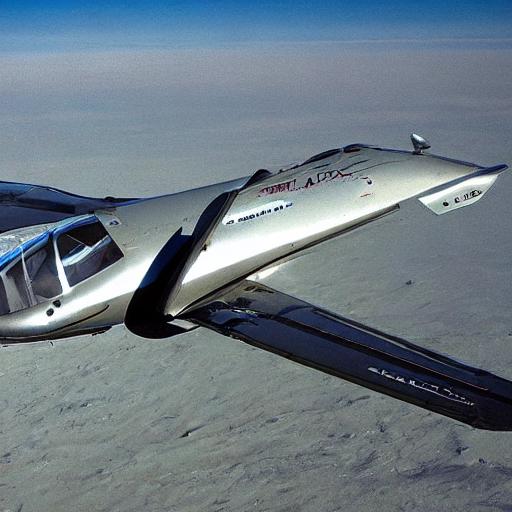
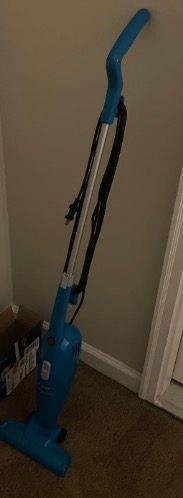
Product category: items_vacuum
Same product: no